Presidency of Boris Yeltsin

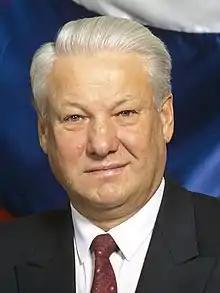
Official portrait,

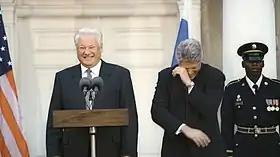
At a press conference with American President Bill Clinton. 24 October 1995

The presidency of Boris Yeltsin began with his first inauguration on 10 July 1991, and ended on 31 December 1999 when he announced his resignation. A referendum held on 17 March 1991 approved the creation of the post of president of Russia; Yeltsin was elected Russia's first president in a presidential election held on 12 June 1991.